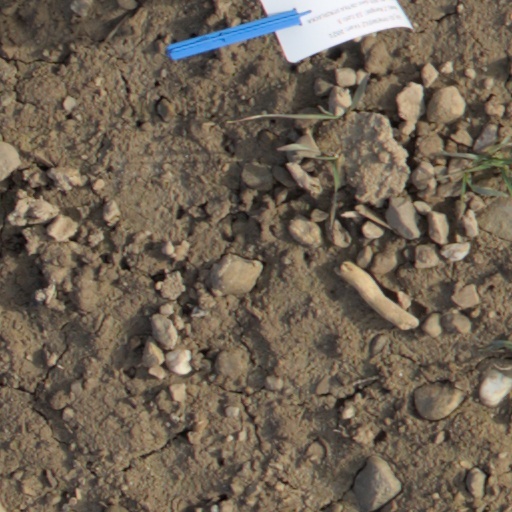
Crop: wheat